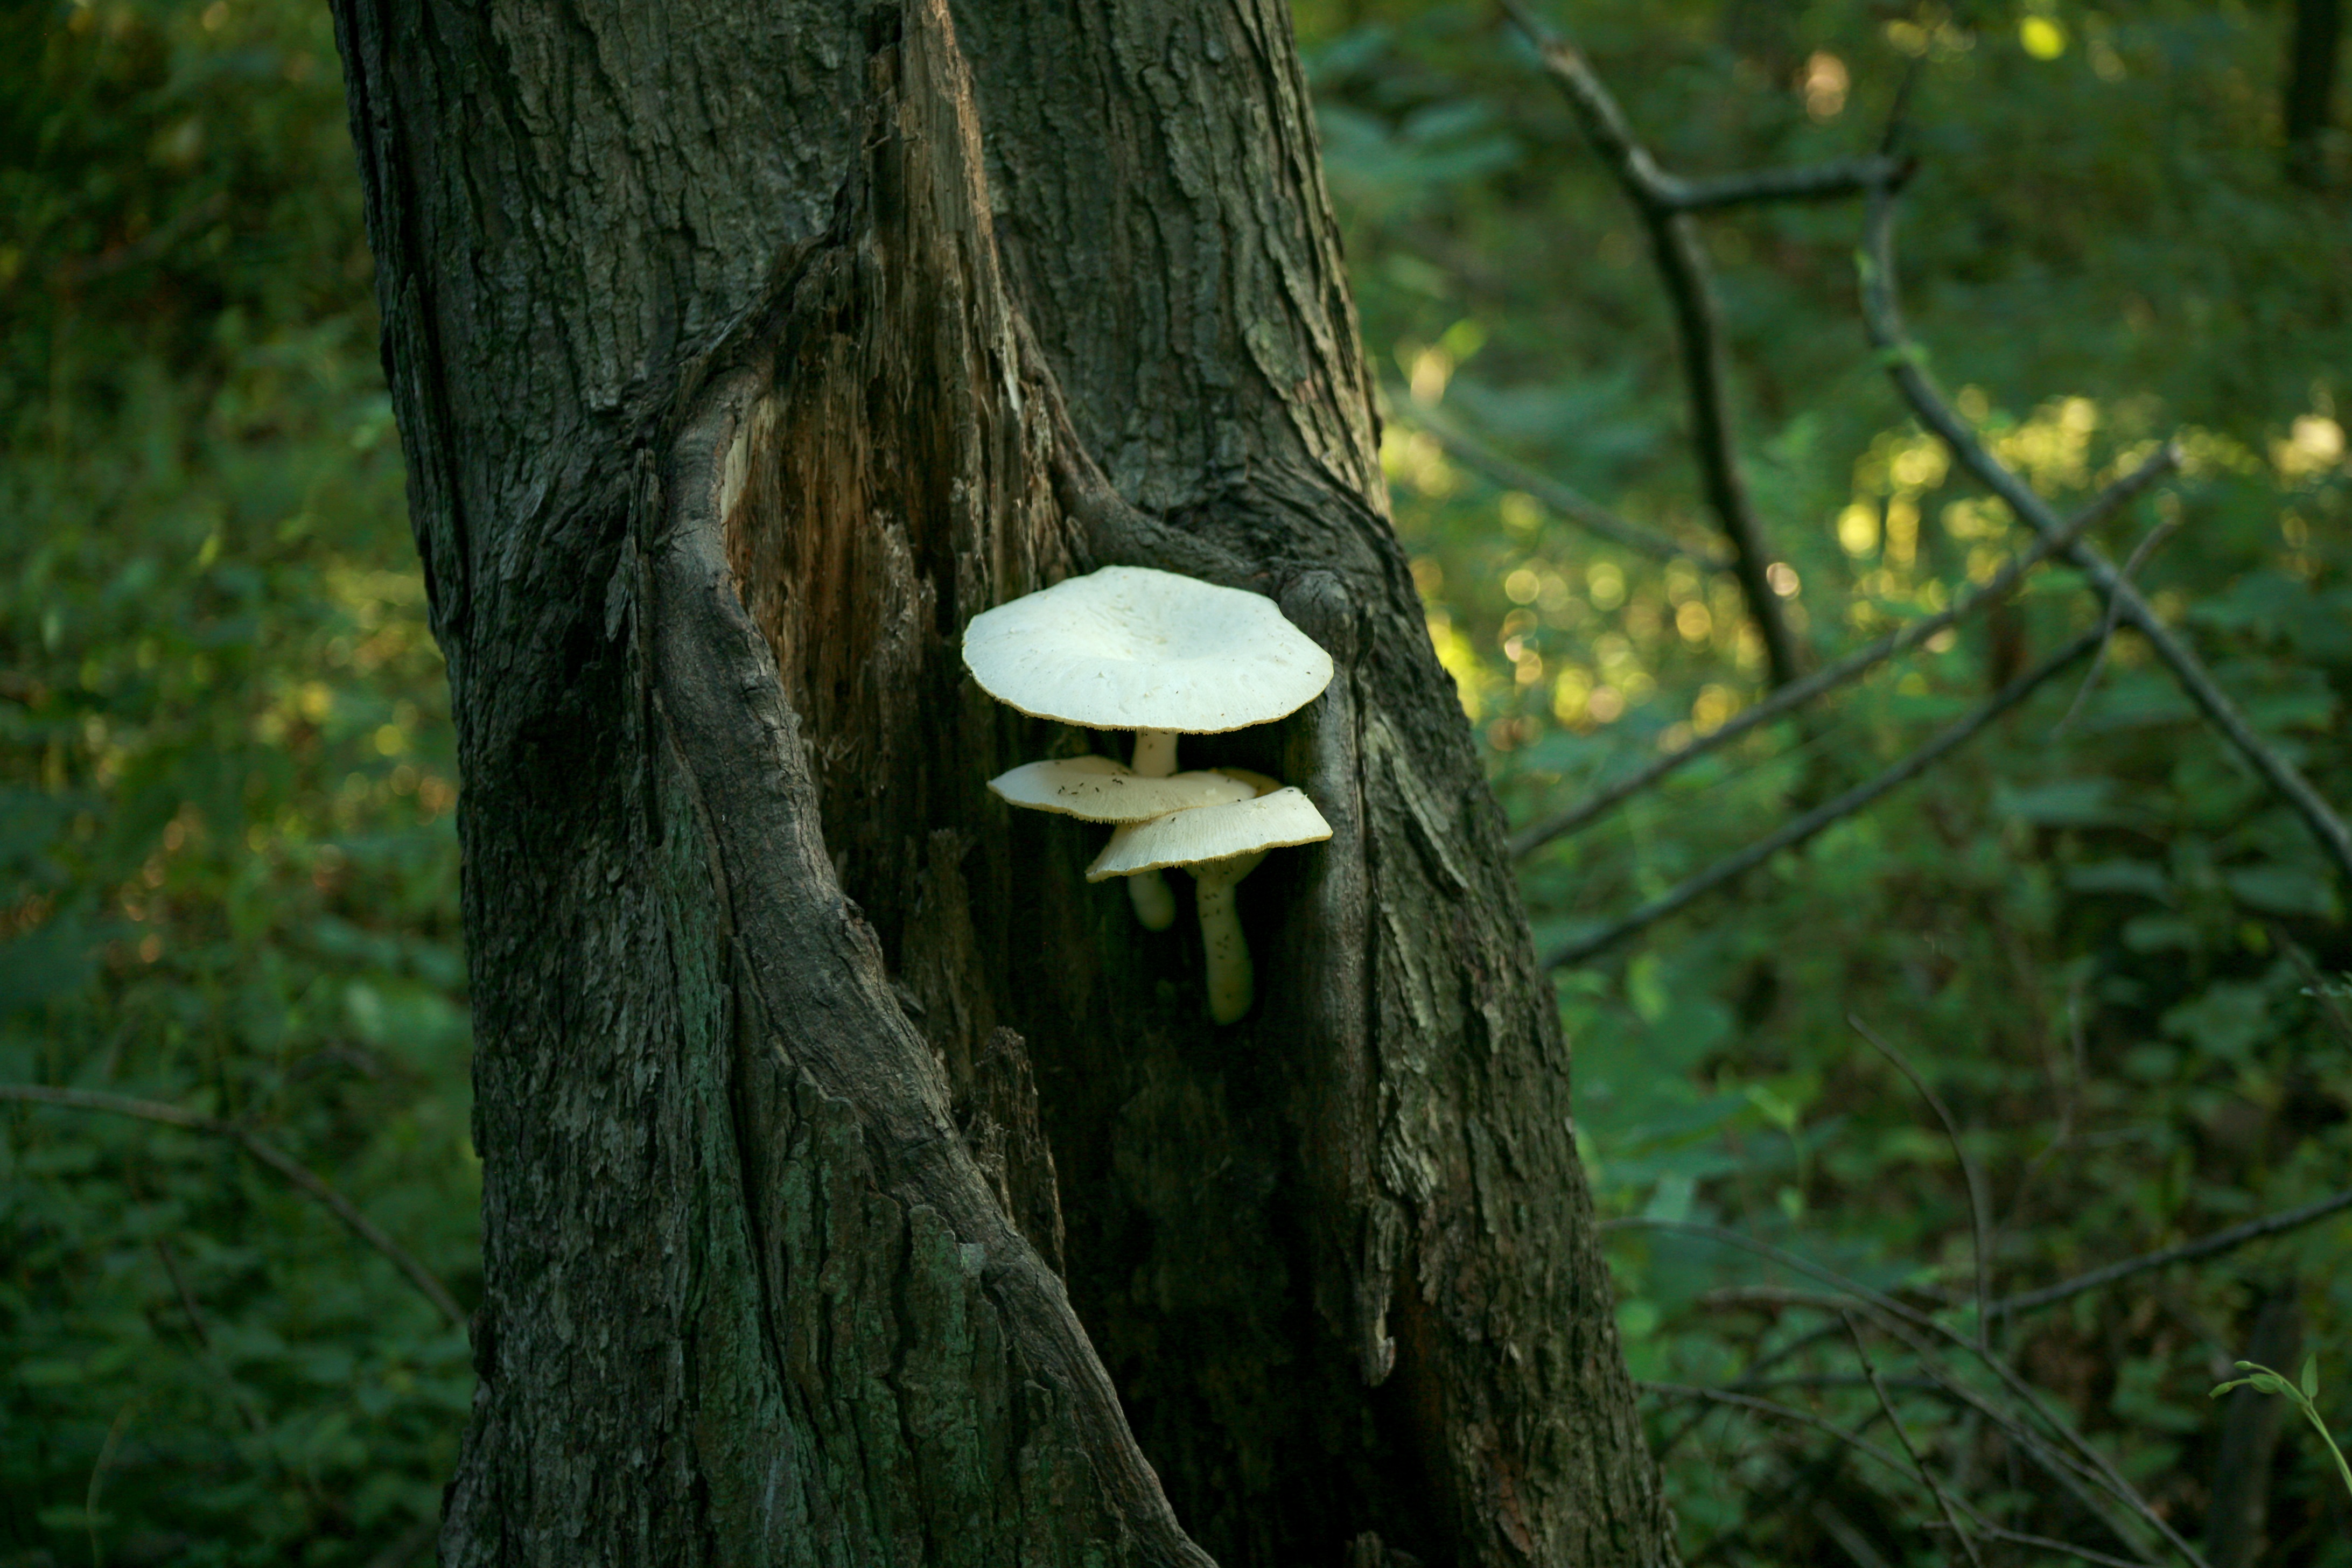
tree, nature, forest, grass, wilderness, branch, growth, plant, wood, white, stem, sunlight, leaf, flower, trunk, summer, moss, dark, wildlife, wild, green, jungle, natural, autumn, fresh, brown, mushroom, toadstool, fauna, freshness, fungus, fungi, rainforest, cap, poison, woodland, habitat, poisonous, natural environment, woody plant